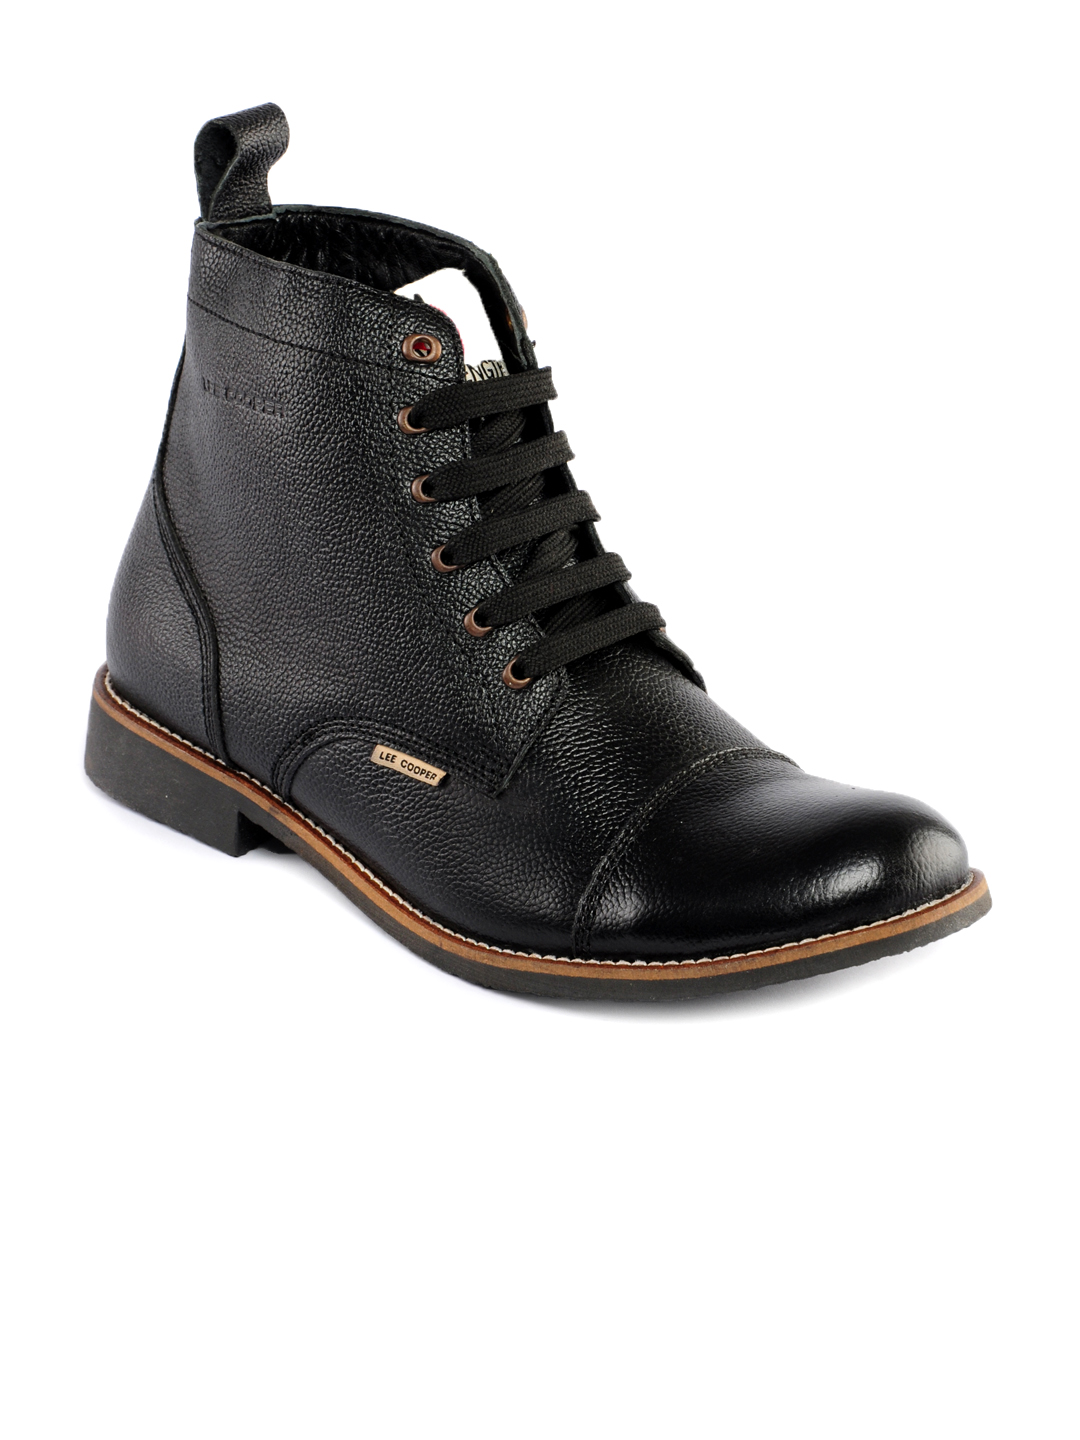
Lee Cooper Men Black Shoes
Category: Footwear / Shoes / Casual Shoes
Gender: Men
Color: Black
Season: Fall 2012
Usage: Casual